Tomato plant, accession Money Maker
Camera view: horizontal (90 deg, fisheye); turntable rotation: 90 degrees
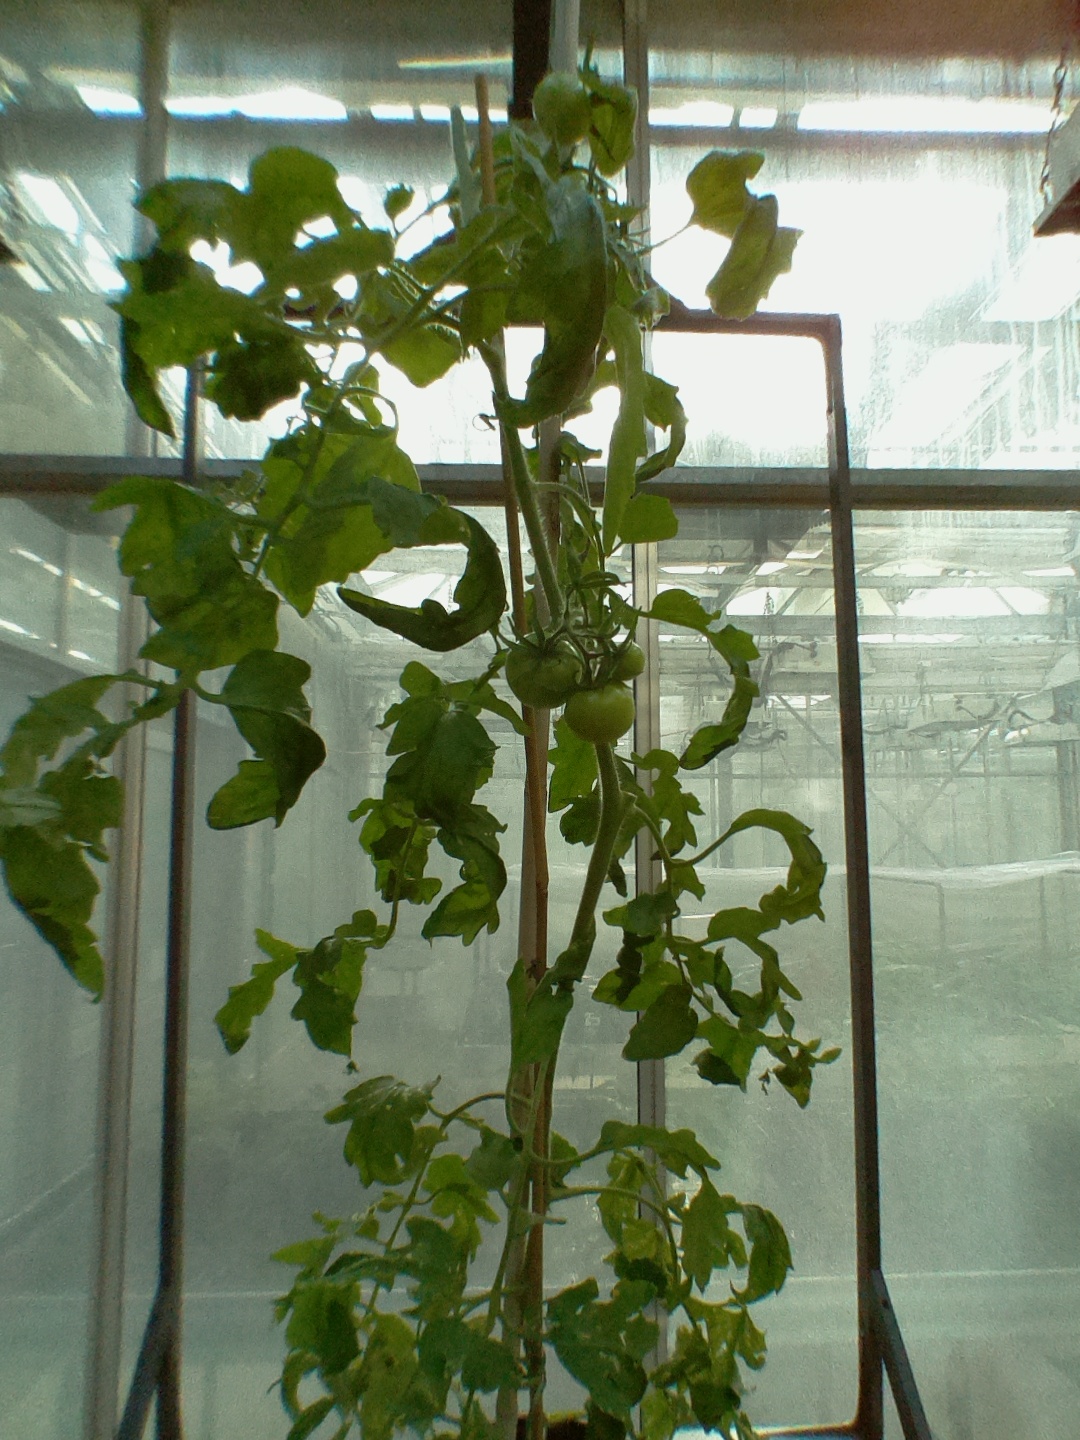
BBCH growth stage 73: 30%-40% of final fruit size